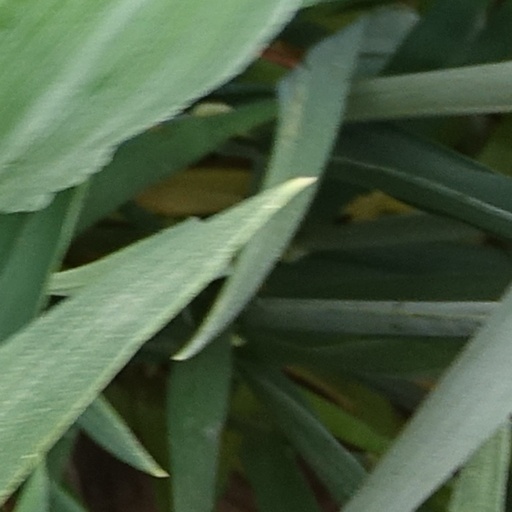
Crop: wheat